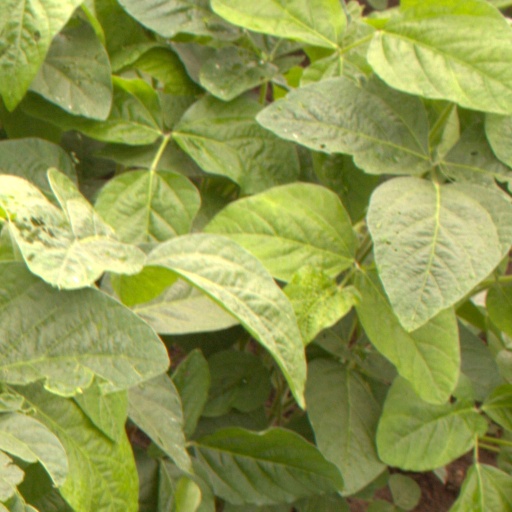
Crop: soybean